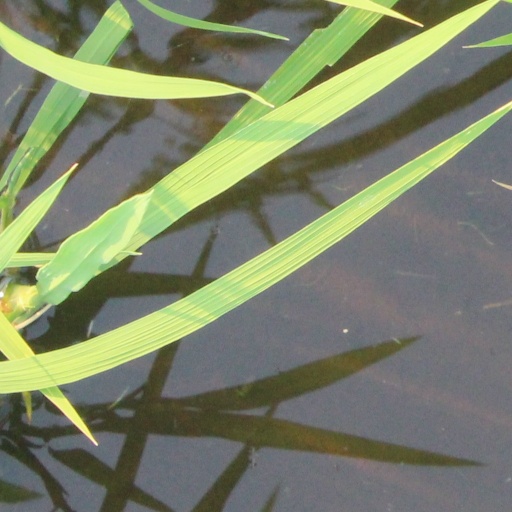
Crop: rice